History of architecture and art in Milan

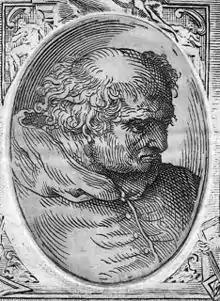
Donato Bramante

The second phase of the Baroque, which begins indicatively after the early 1730s, departs after a brief interlude laden with significant events: first of all, the main interpreters of the movement died between 1625 (Giulio Cesare Procaccini) and 1632 (Cerano), to which was added the death of Cardinal Federico Borromeo, among the major figures of seventeenth-century Lombardy, and above all the great Manzonian plague, which halved the city's population, striking among the thousands of victims the promising young Milanese painter Daniele Crespi, which, among other things, led to the closure of the Accademia Ambrosiana, founded in 1621 by Federico Borromeo to train young artists for the Milanese school, in which he hired the greatest interpreters of the early Baroque, above all Cerano and Fabio Mangone, as teachers.